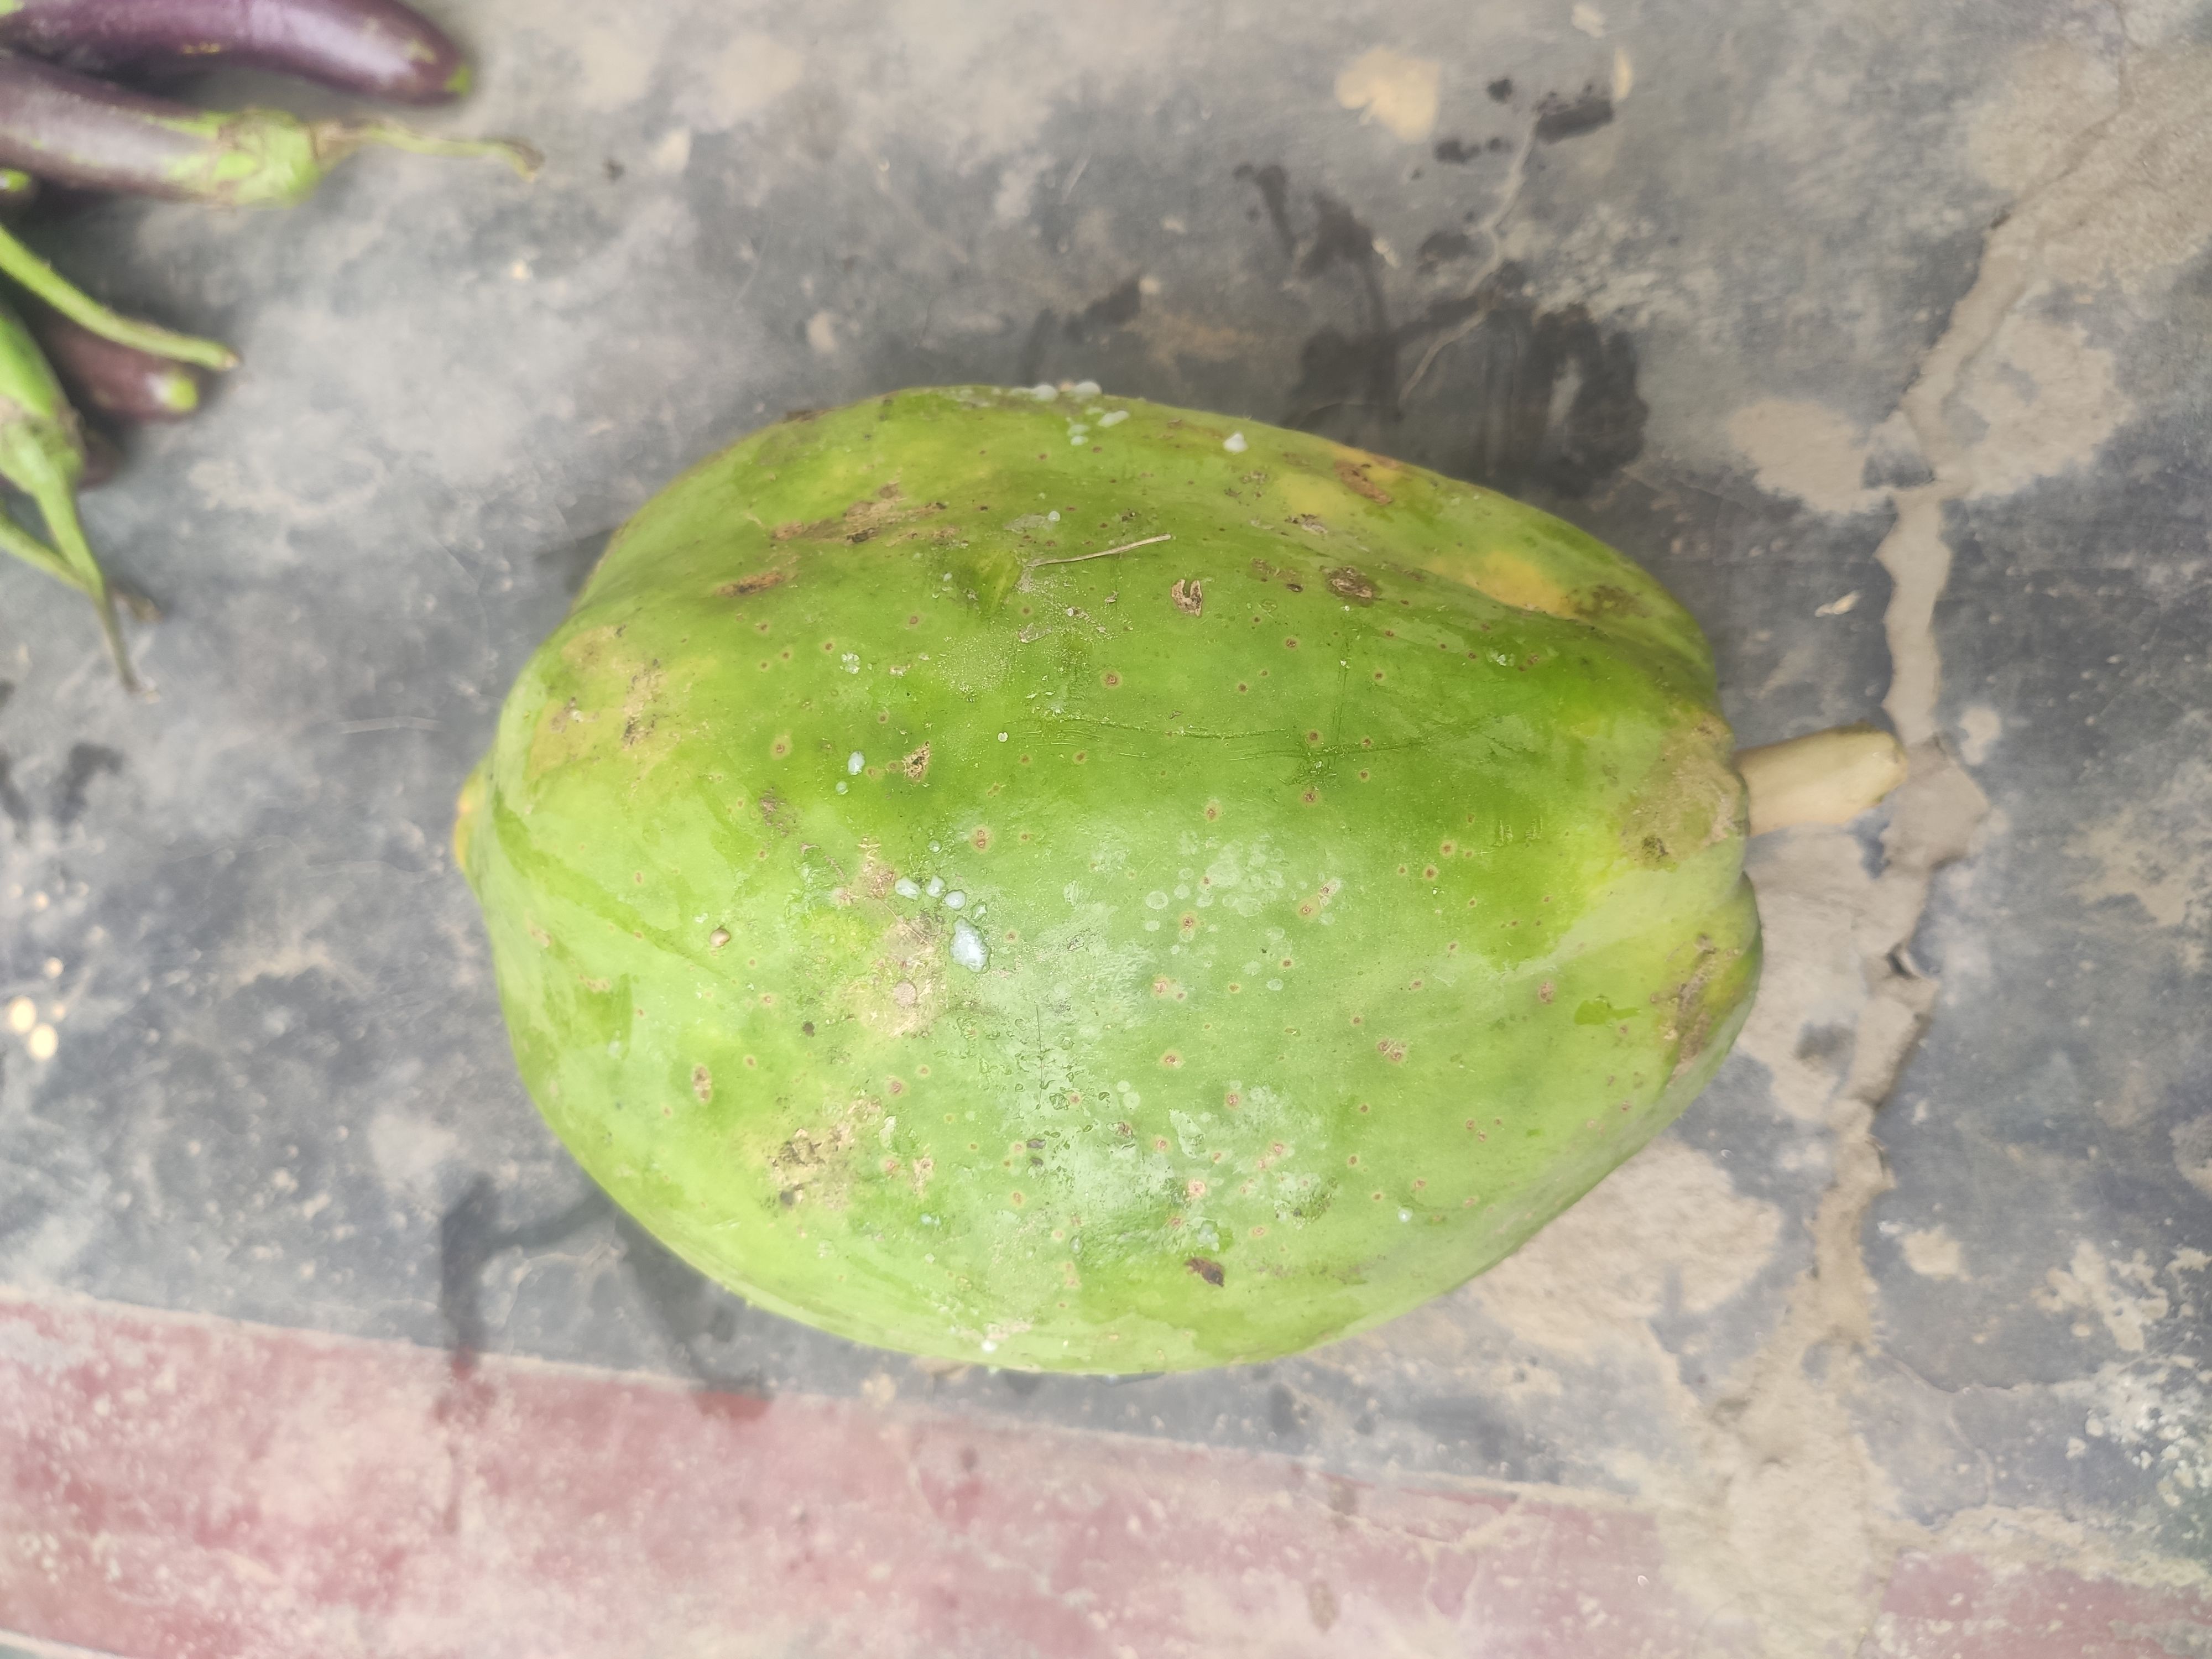
Fruit: papayas
Grade: 1st-grade